Nazas River

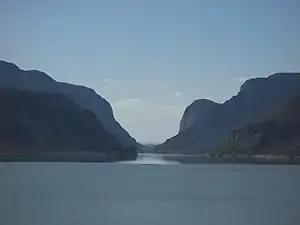

The Nazas River is a river located in northern Mexico, in the states of Coahuila and Durango. It is part of the endorheic Bolsón de Mapimí. It is only long, but irrigates an area of in the middle of the desert. The Nazas is also nurtured by the San Juan, Ramos, Potreritos, del Oro, Nazas, Santiago, Tepehuanes and Peñón Blanco rivers. The river starts at the Sierra Madre Occidental. The aboriginal title for this stream is "Tlahualilo", coming from the Nahuatl words "tlalli" meaning "fertile land" and "ahualila", meaning "water for irrigation".